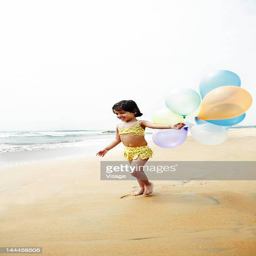
baby girl playing at a beach